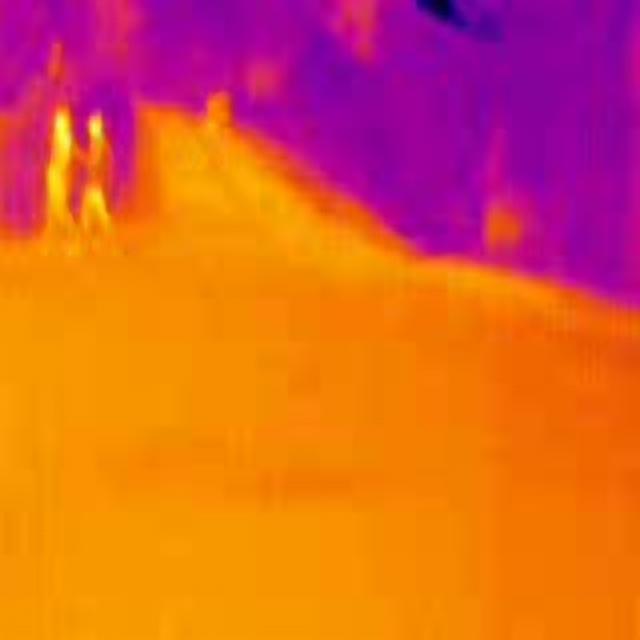
Detected objects:
label: person
label: person